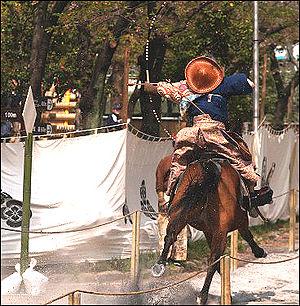
Le yabusame est une technique de tir à l'arc japonaise pratiquée à cheval. L'archer tire des flèches sans pointes sur trois cibles de bois.